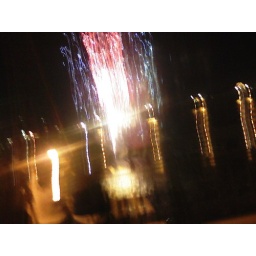
fireworks over the rock river (dixon, il.)